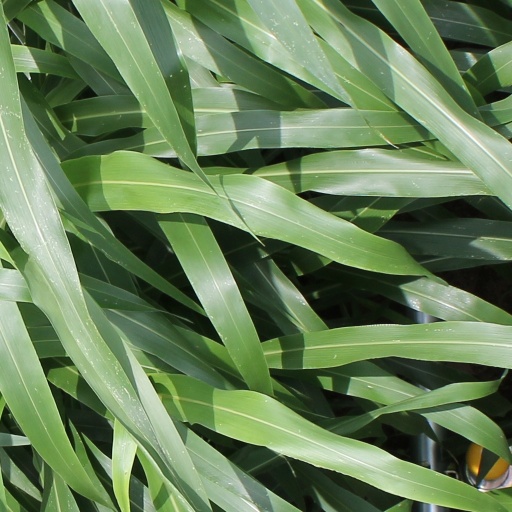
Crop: sorghum